Georg Friedrich Zundel

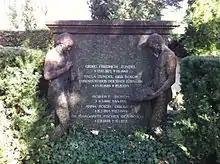
Grave of Georg Friedrich and Paula Zundel at Tübingen

The following year, Zundel married Paula Bosch, daughter of the industrialist Robert Bosch, whom he had known (and once portrayed) since she had been a child. The couple moved into a farmhouse on a hill, the so-called "Berghof", near Tübingen, which Zundel himself had designed in 1921, and which had been financed by Robert Bosch for his daughters. He started to work as a farmer, painting occasionally, with the focus on idealistic and Christian motives. Paula's and his son Georg (later a famous physical chemist and philanthropist) was born in 1931.